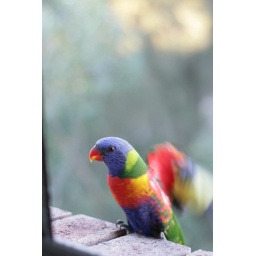
Our bird in the window